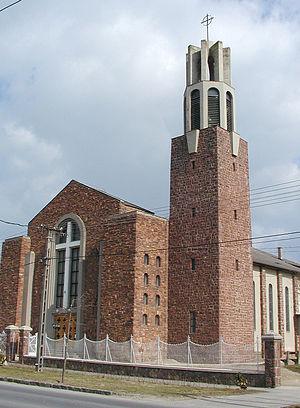
Bertalan Árkay est un architecte et un designer hongrois, né à Budapest le 11 avril 1901 et mort dans la même ville le 23 novembre 1971. Il est l'un des pionniers du modernisme en Hongrie.